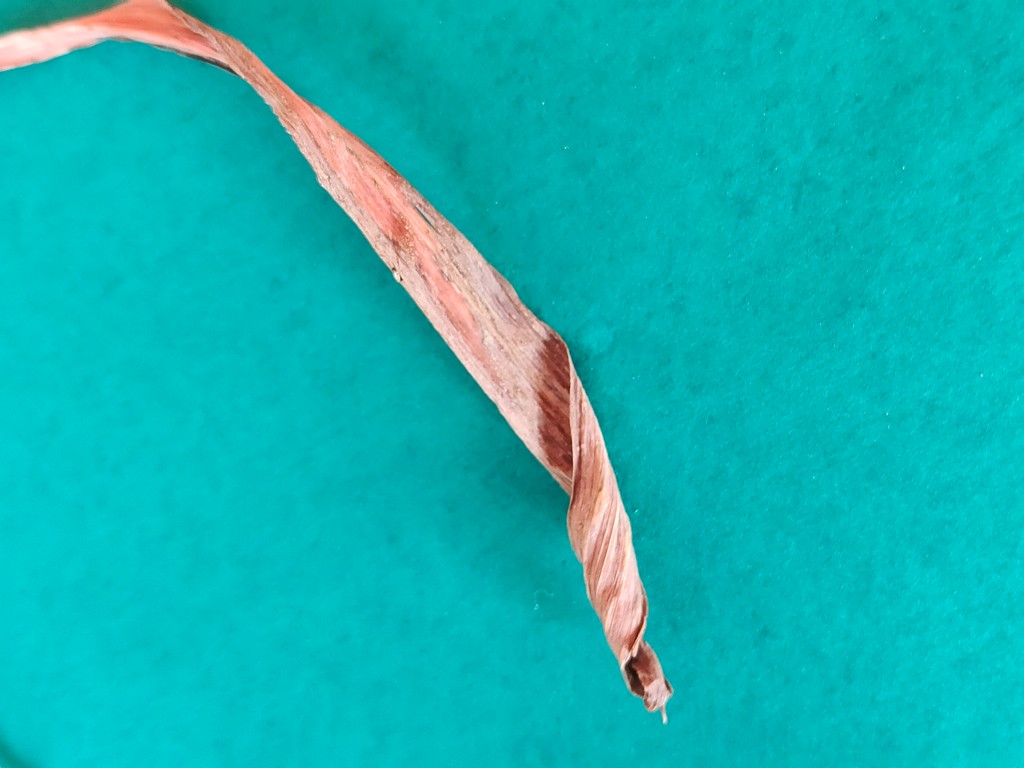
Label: Dried